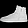
Label: Sneaker